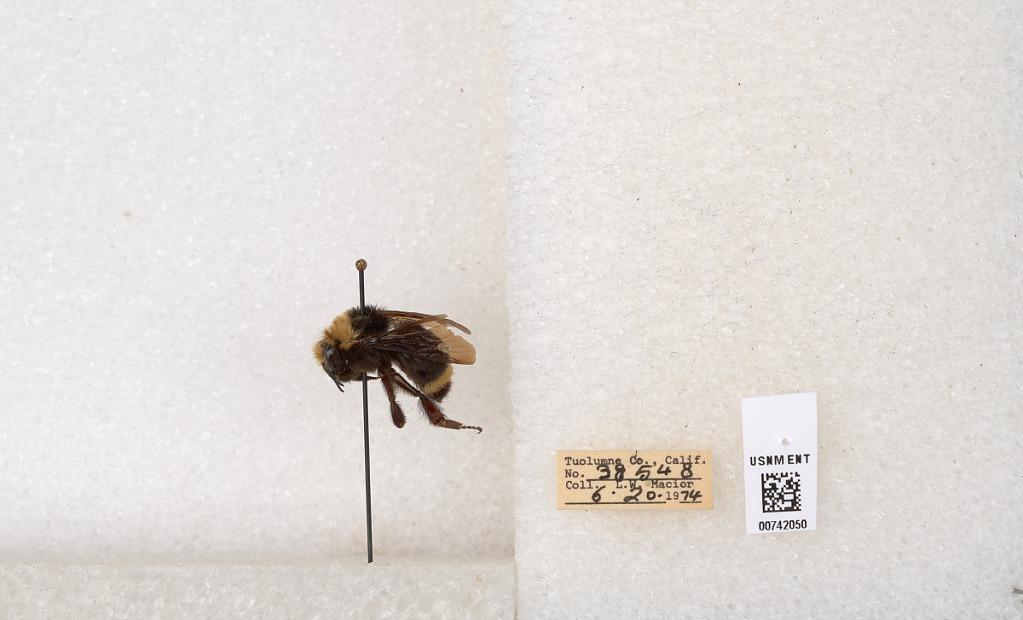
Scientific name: Bombus (Pyrobombus) vosnesenskii Radoszkowski
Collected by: L. Macior
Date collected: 1974-6-20
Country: United States
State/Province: California
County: Tuolumne
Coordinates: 37.9712, -120.228